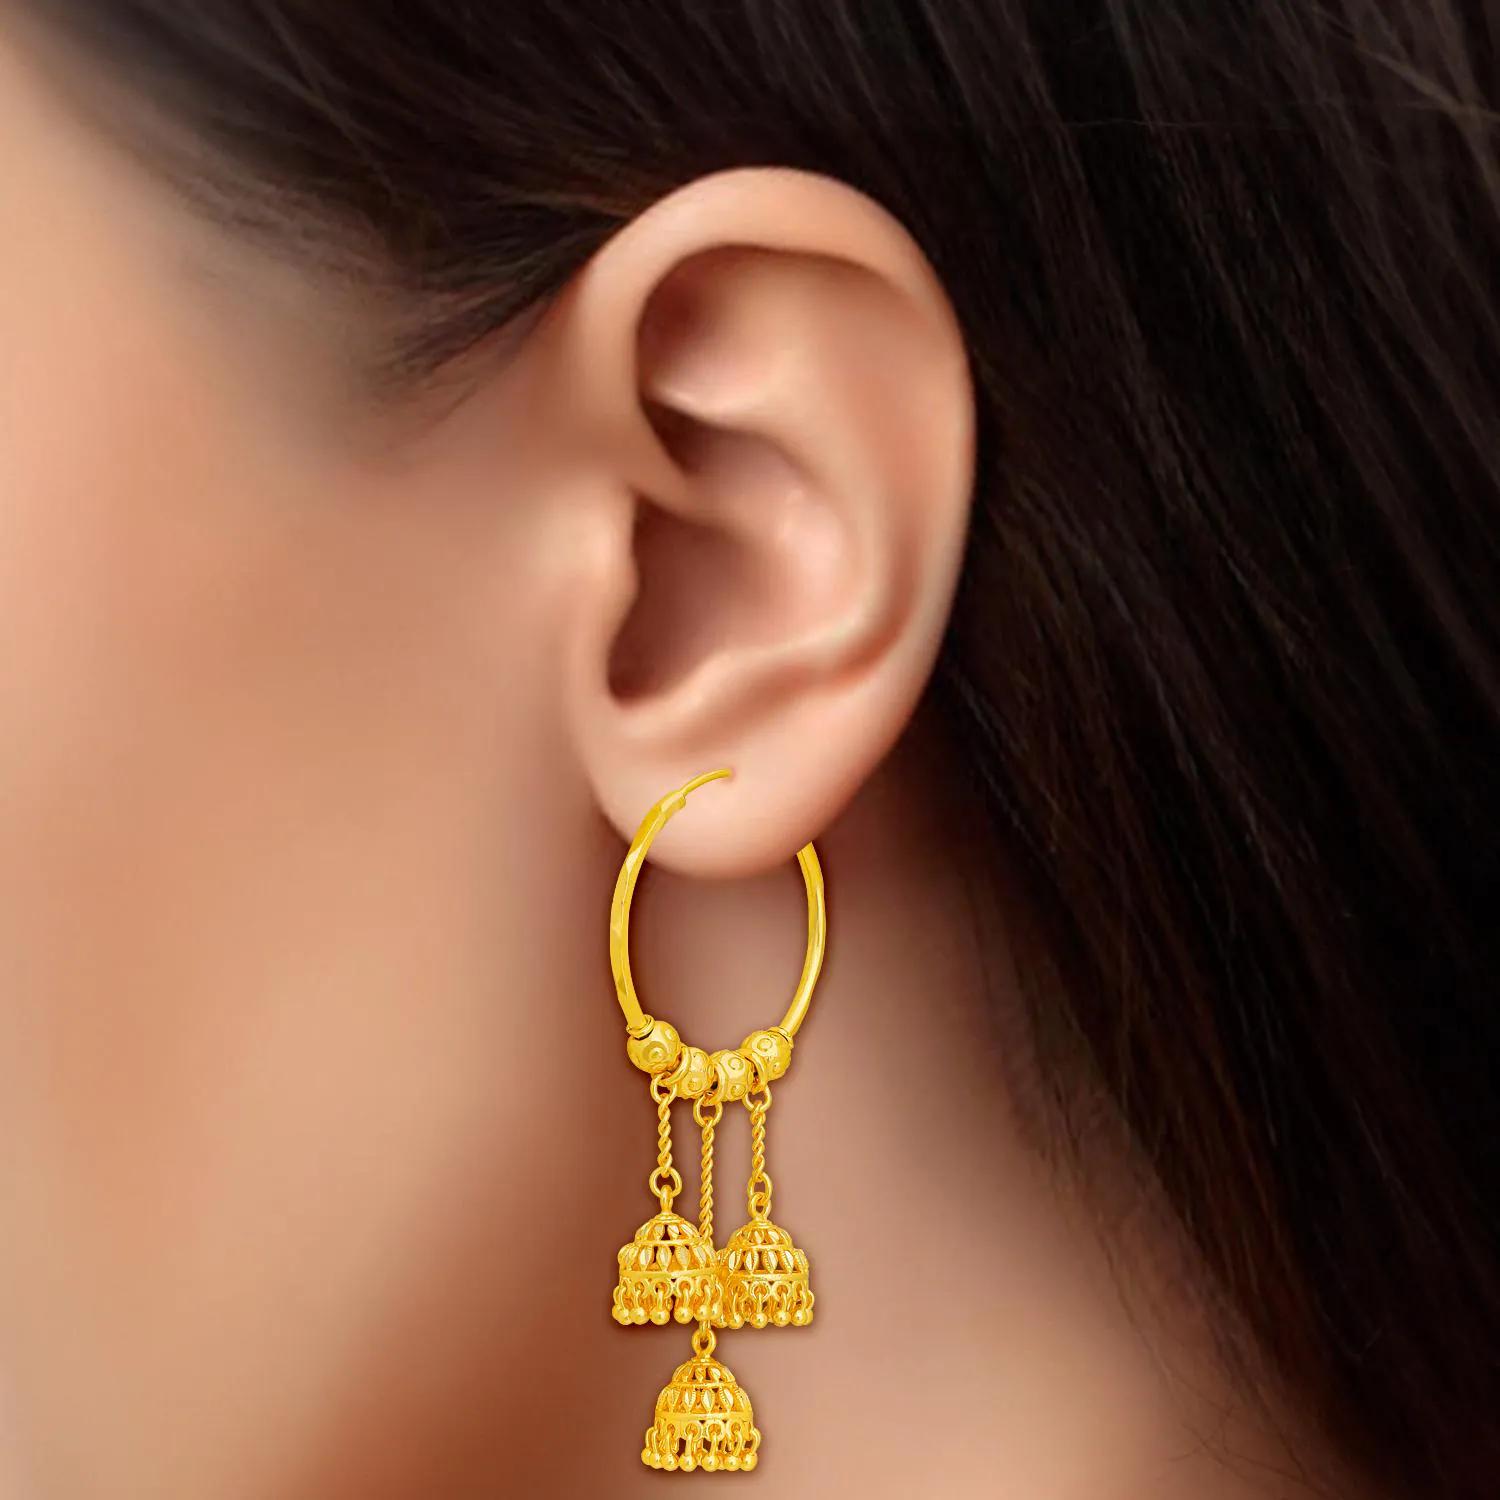
arch fashion Traditional Gold Platted Bali Jumkhi Earrings Collection ERG2084
Type: Earrings
Brand: arch fashion
Price: Rs. 359
Featuring an ethereal combination of Rava work in the middle and Filigree work at the base, these rhombus shaped stud earrings are the perfect solution for when you want add a little glam to your ensemble.Whatever may be the occasion, trust this pair of drop earrings to perfectly complement your ensemble. Featuring an ethereal combination of Rava work in the middle and Filigree work at the base, these rhombus shaped stud earrings are the perfect solution for when you want add a little glam to your ensemble.Whatever may be the occasion, trust this pair of drop earrings to perfectly complement your ensemble.